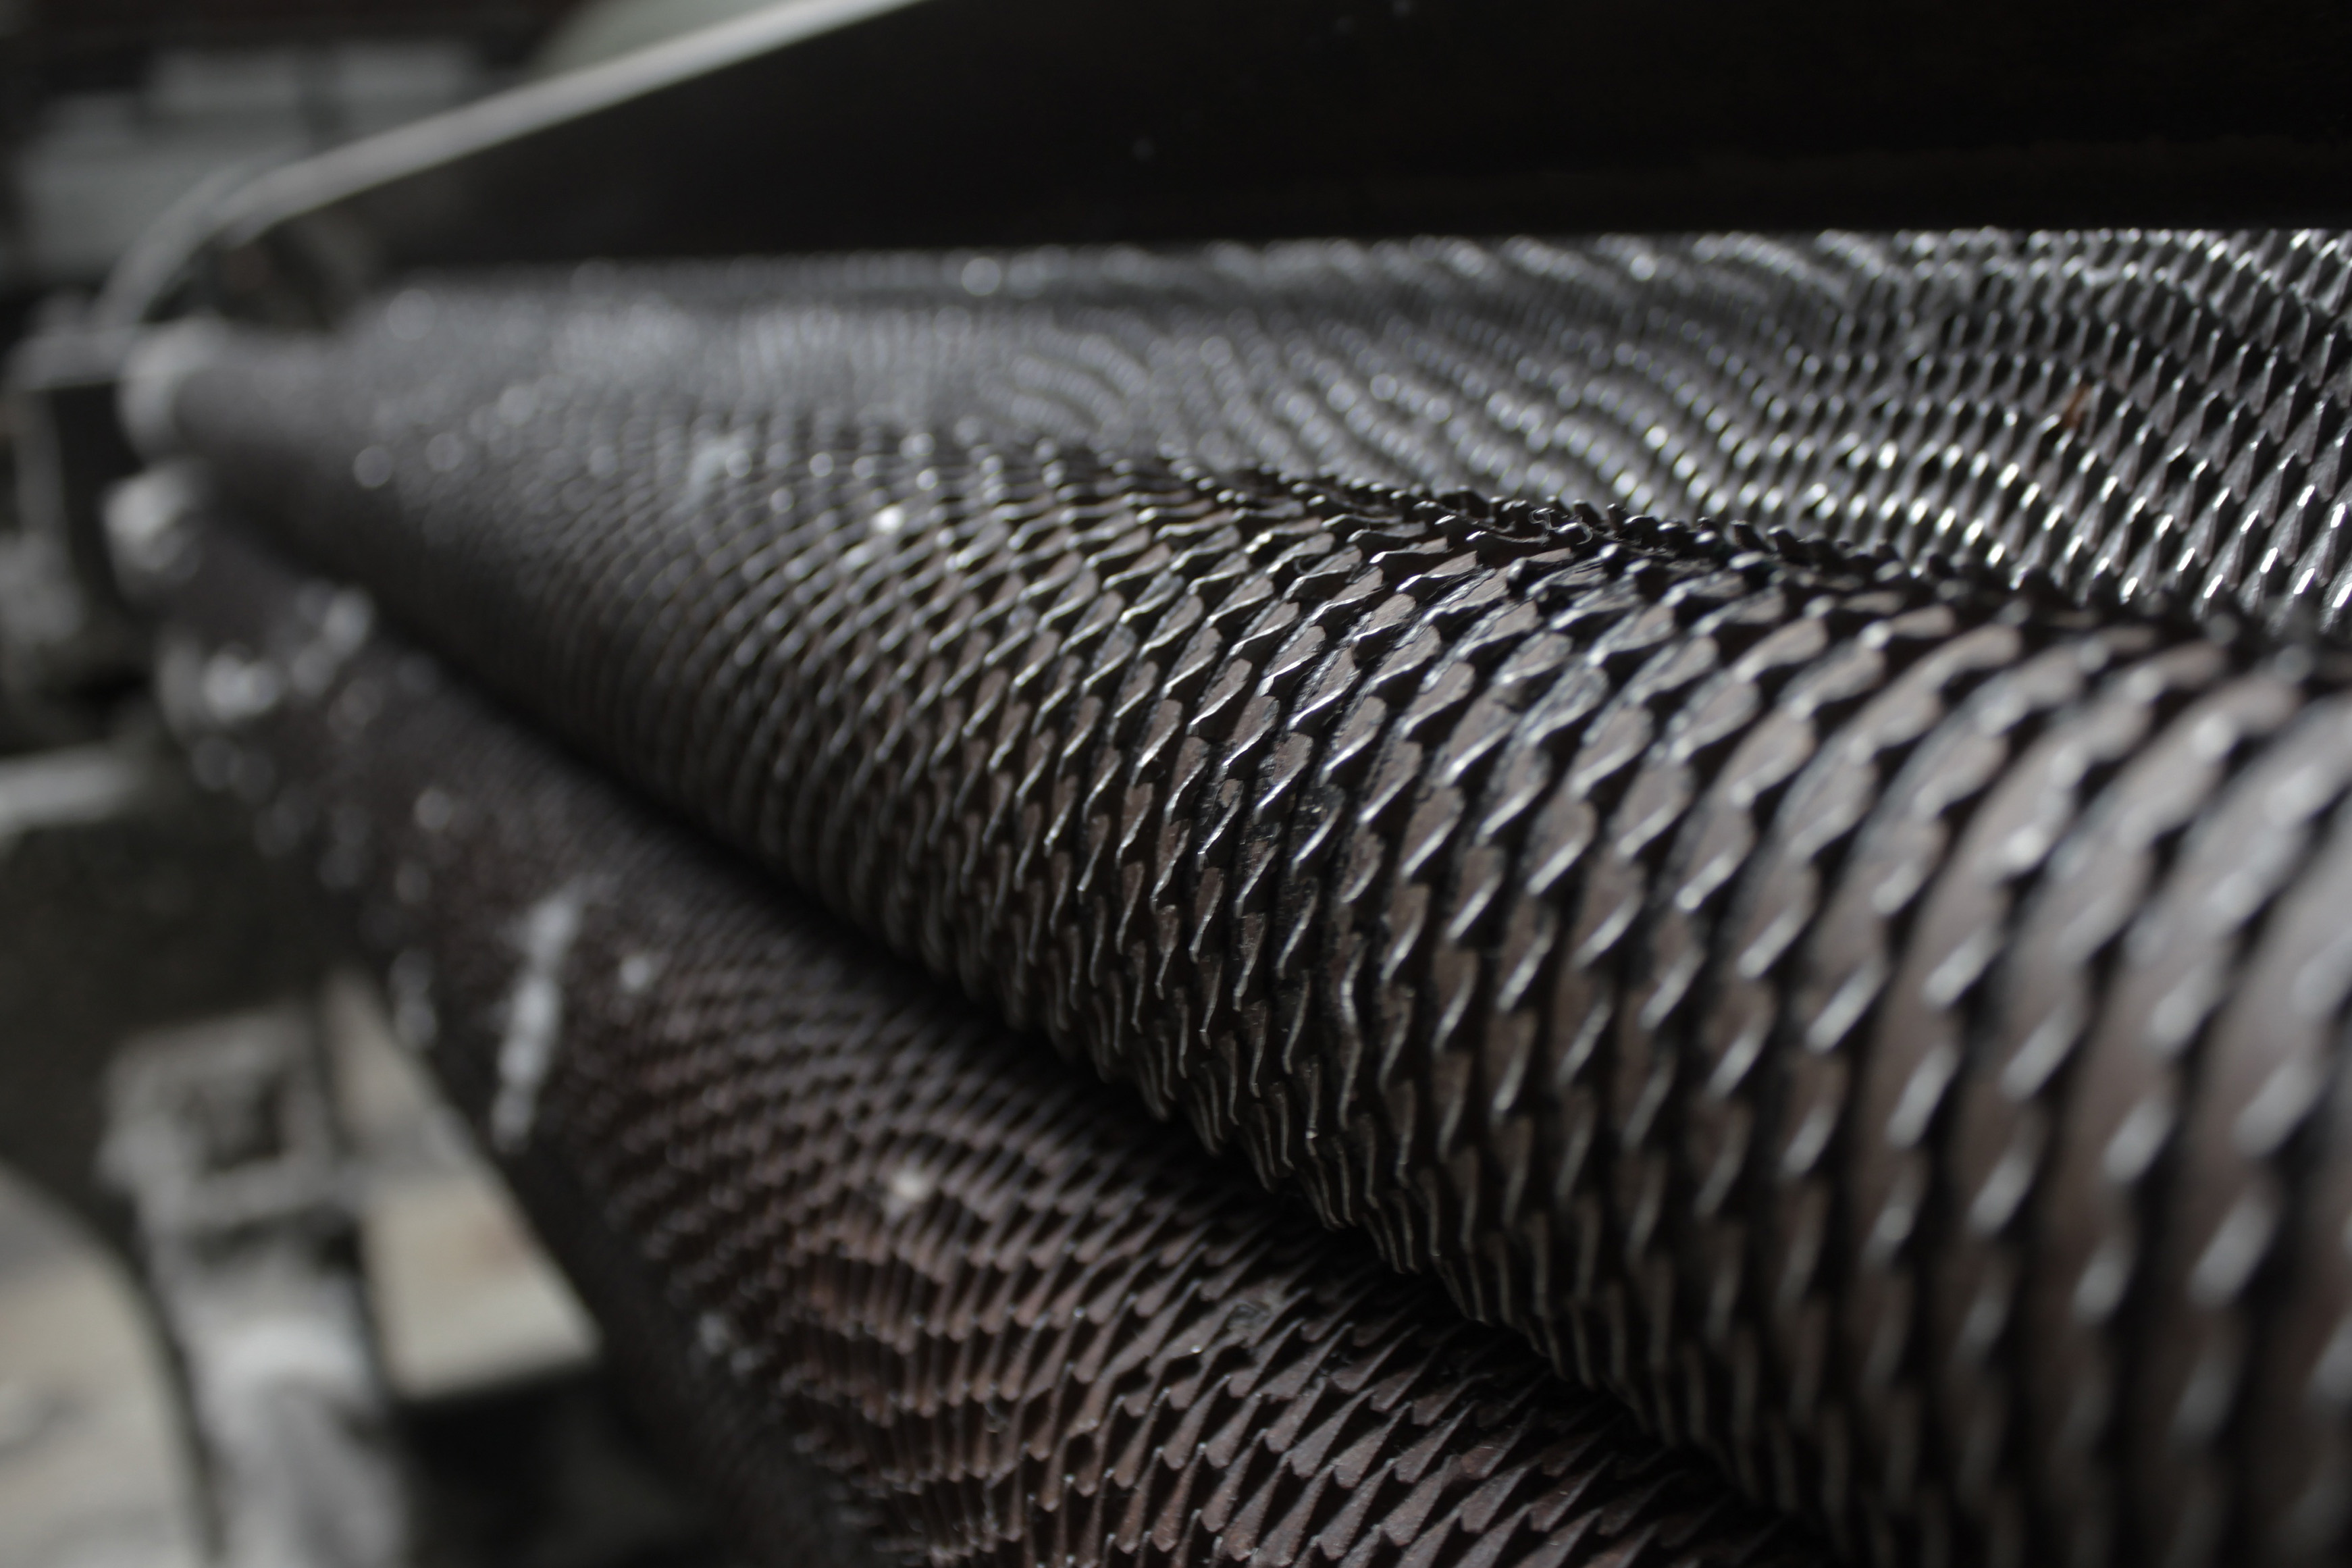
carbon, metal, Material property, leather, monochrome, textile, photography, steel, black and white, composite material